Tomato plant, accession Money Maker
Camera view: vertical (180 deg); turntable rotation: 240 degrees
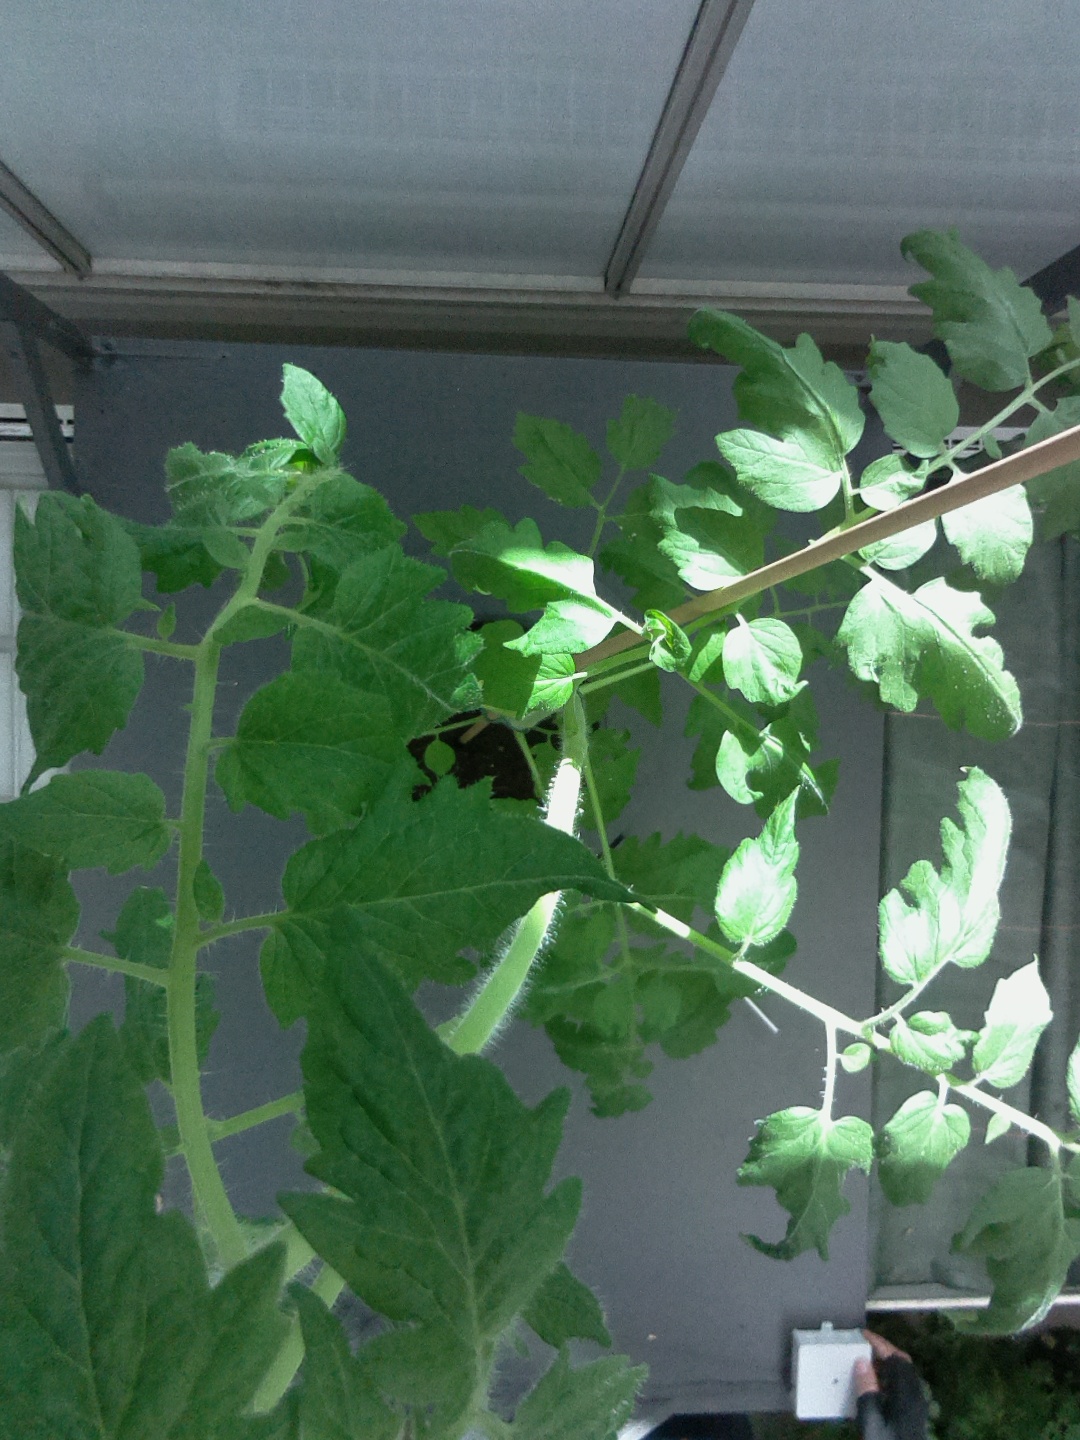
BBCH growth stage 52: 2 inflorescences visible